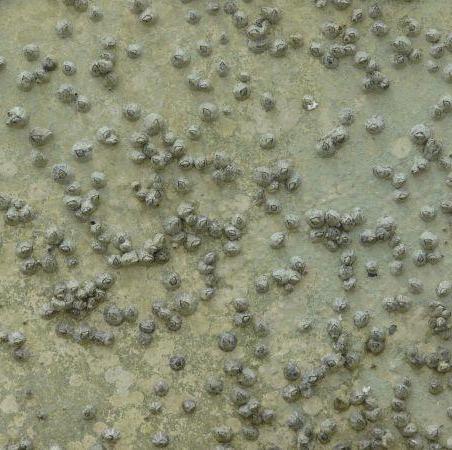
Texture: bumpy